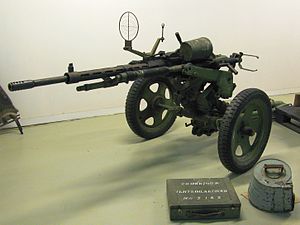
Ballonparken / Angrebet 29. august 1943
20 mm Madsen maskinkanon
Ballonparken er et tidligere militærområde ved Artillerivej på Islands Brygge i København. I dag er området et kollektivt selvejende boligområde.